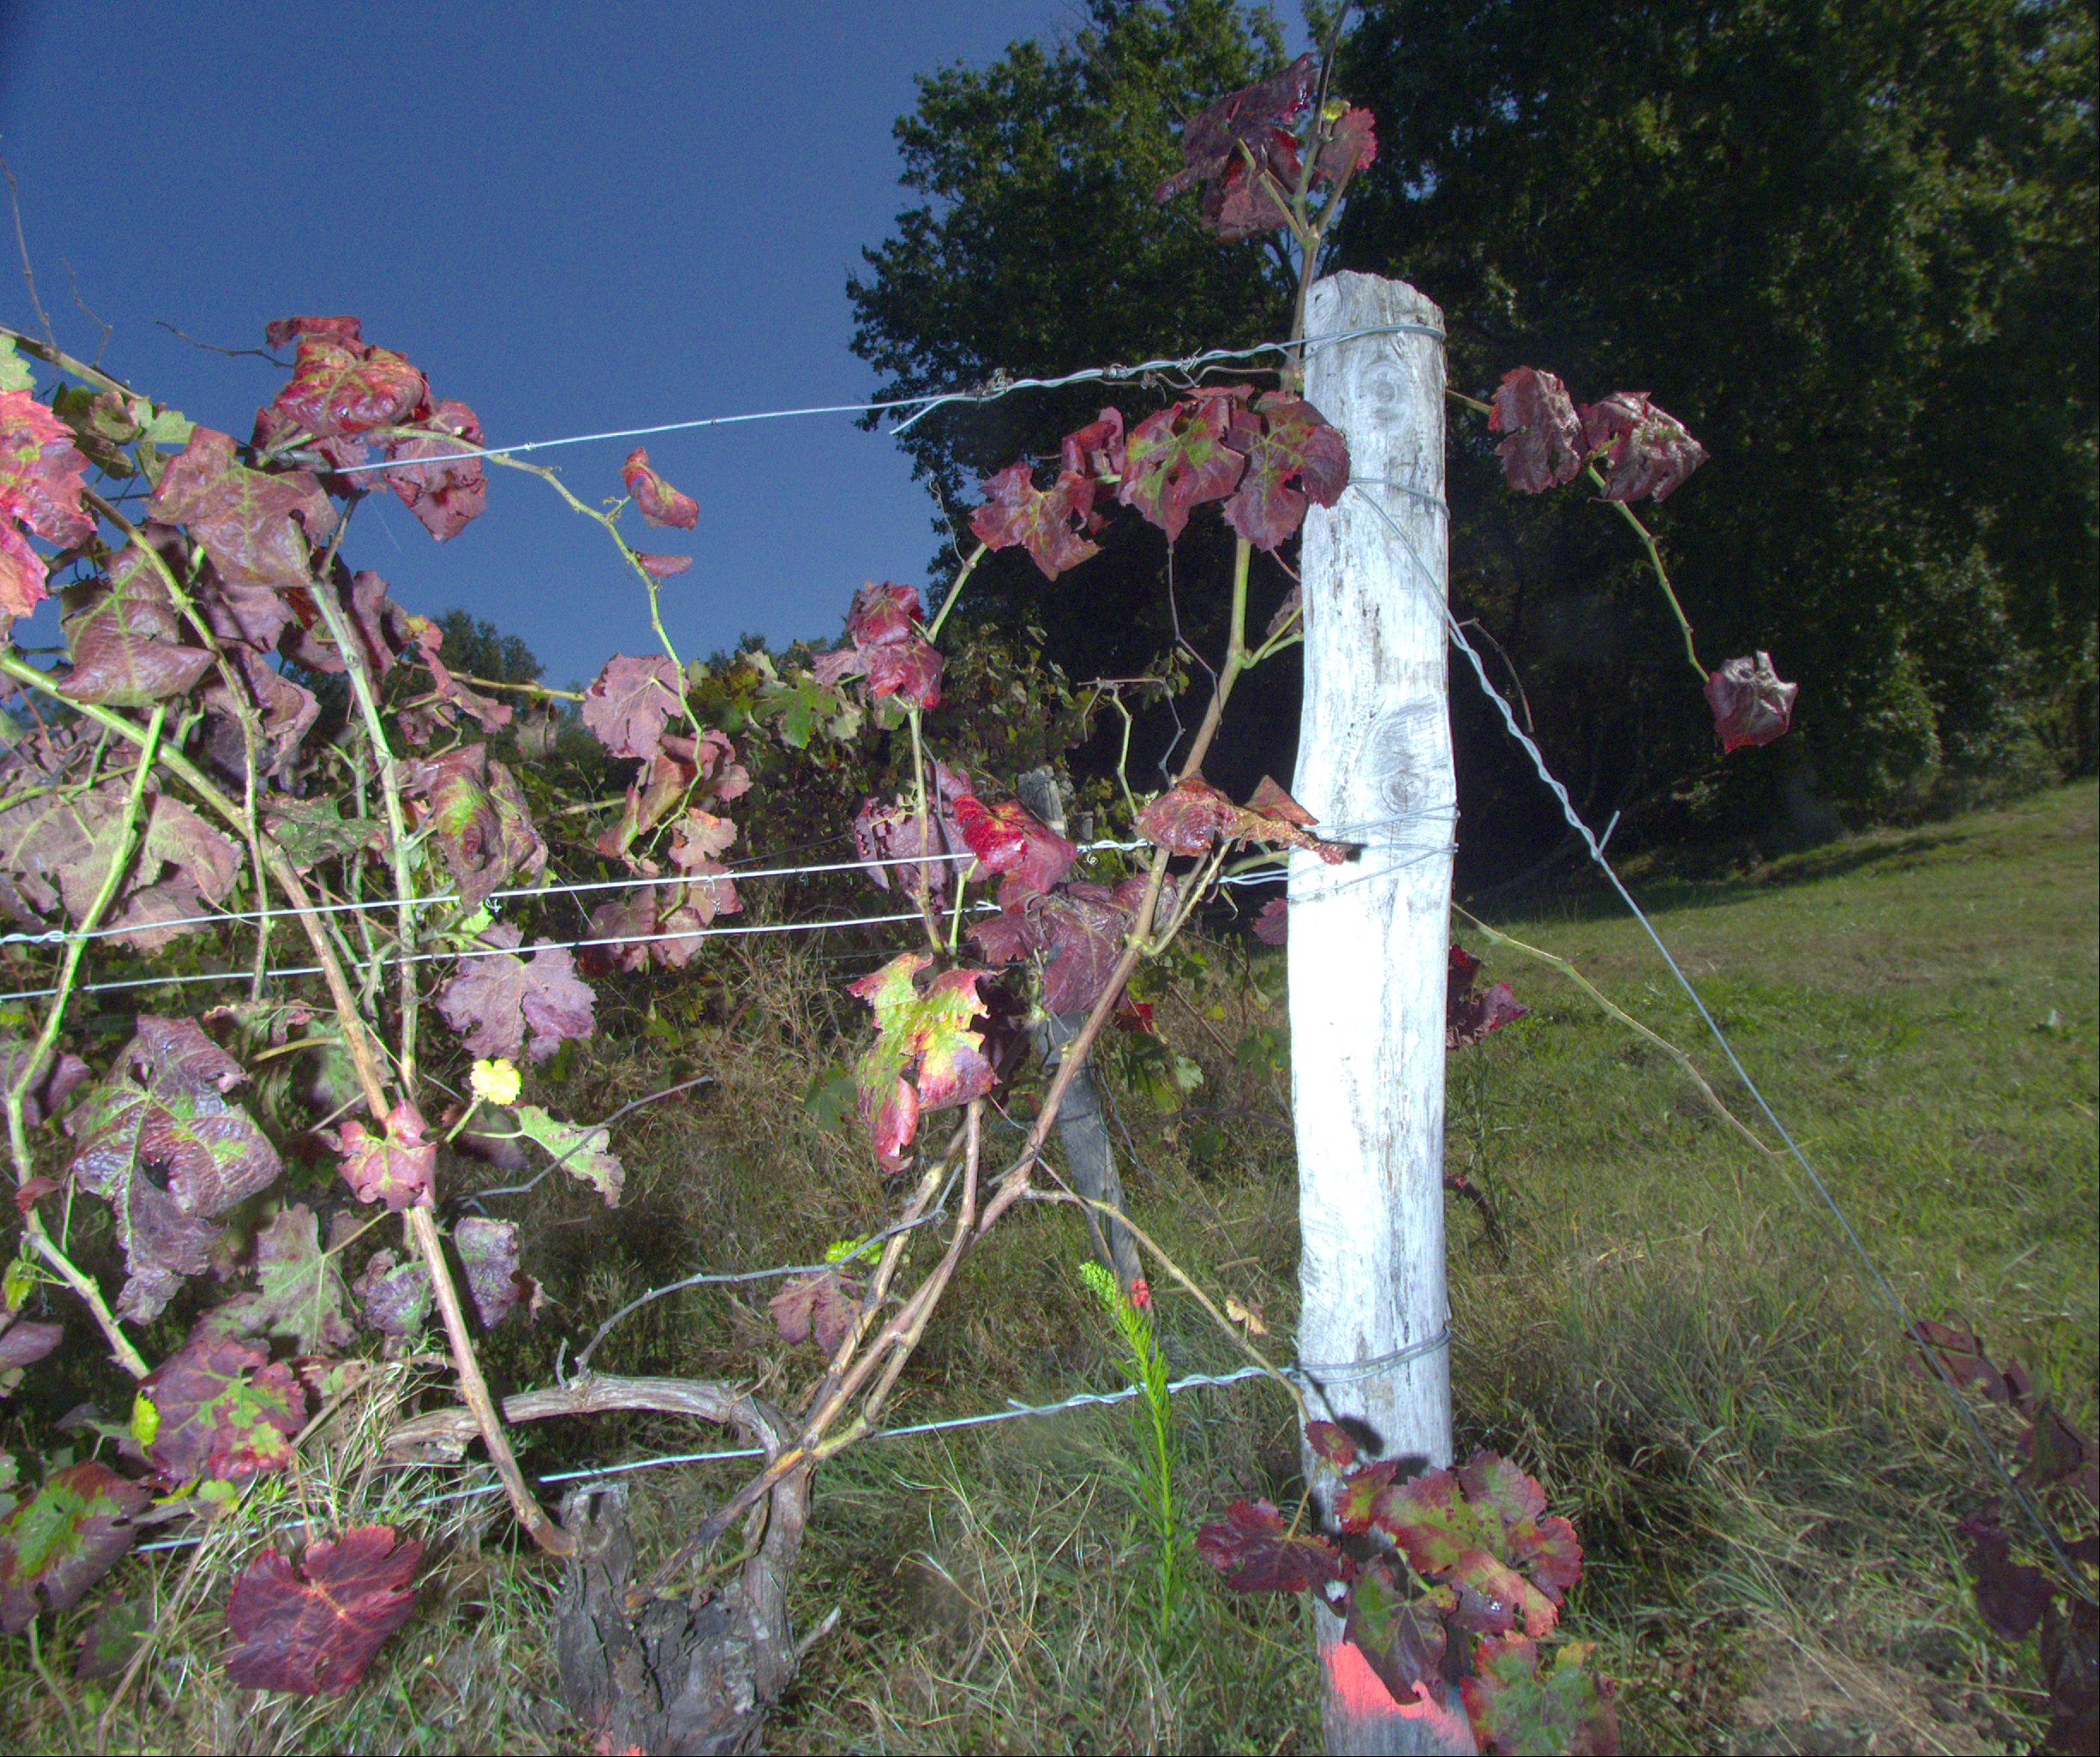
Grape variety: cabernet-sauvignon
Disease: Flavescence dorée (fd)